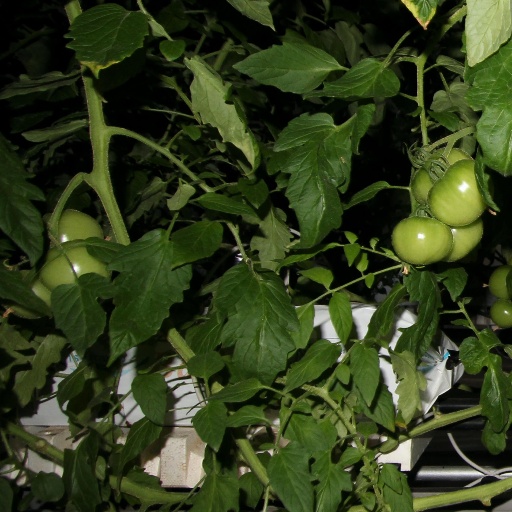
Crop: tomato